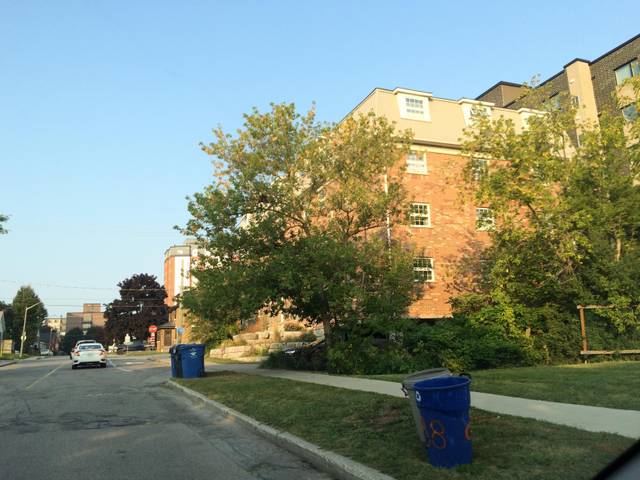
Region: Canada
Coordinates: 43.473, -80.522